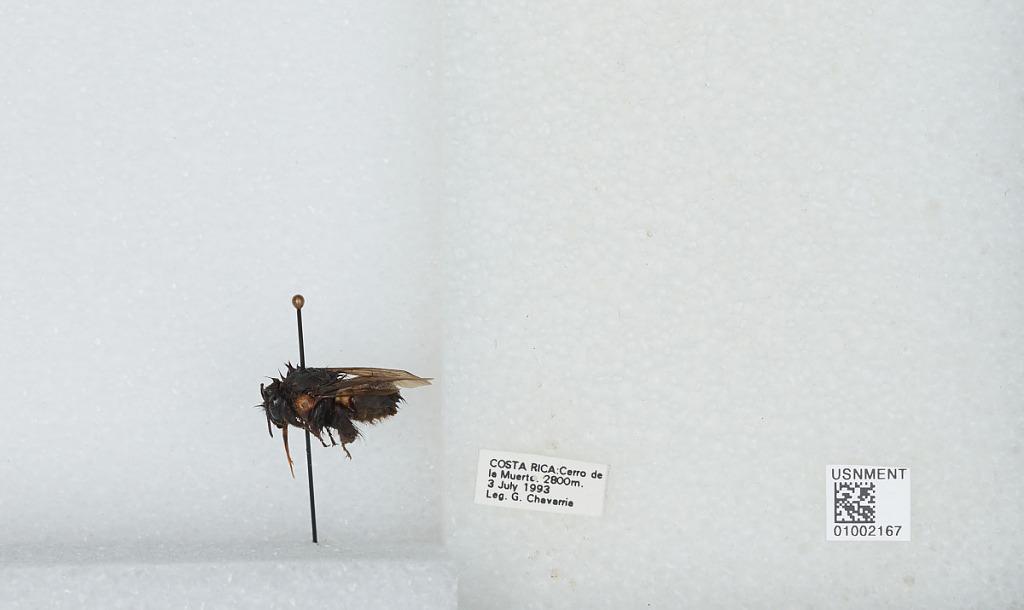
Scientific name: Bombus (Pyrobombus) ephippiatus (Say)
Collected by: G. Chavarria
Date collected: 1993-7-3
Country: Costa Rica
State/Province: San Jose
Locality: Cerro de la Muerte
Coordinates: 9.5583, -83.7239